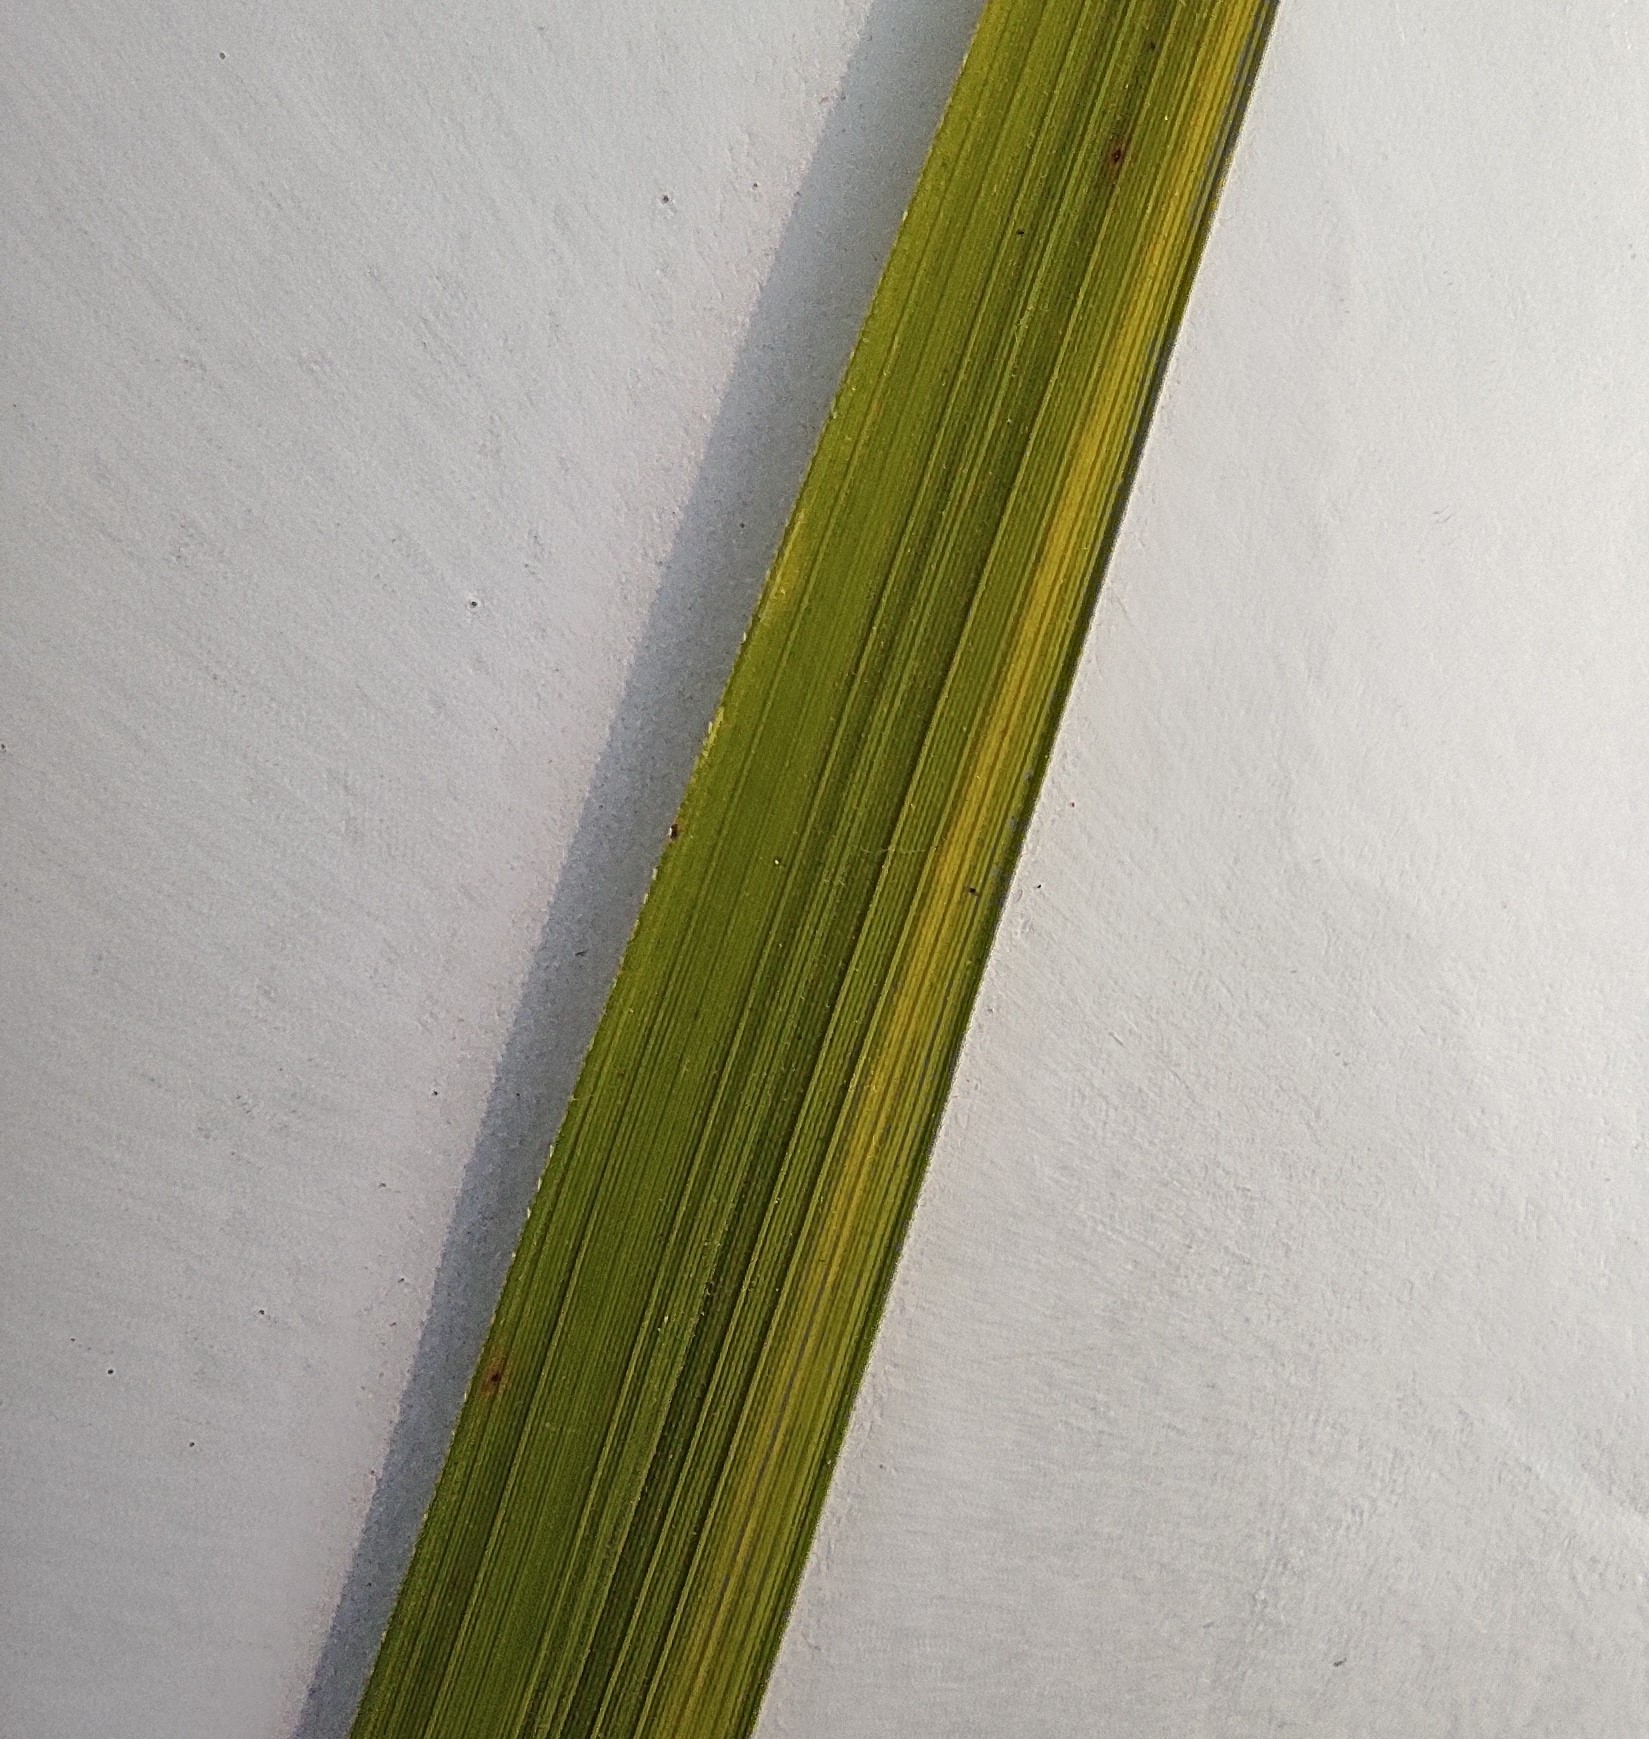
Label: Rice Stripes